Planets in astrology

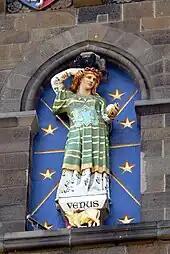
Venus, wearing the sign of Libra on her midsection, and Taurus at her feet, at Cardiff Castle, Wales

Venus is the ruling planet of Libra ♎️ and Taurus ♉️ and is exalted in Pisces ♓️. In classical Roman mythology, Venus is the goddess of love and beauty, famous for the passions she could stir among the gods. Her cults may represent the religiously legitimate charm and seduction of the divine by mortals, in contrast to the formal, contractual relations between most members of Rome's official pantheon and the state, and the unofficial, illicit manipulation of divine forces through magic.